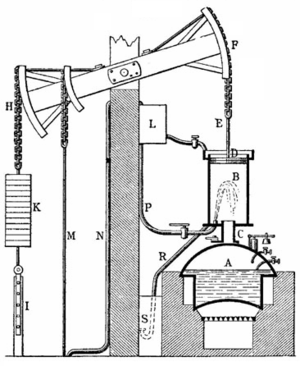
Den industrielle revolution / Opfindelser / Teknologiske fremskridt i Storbritannien / Dampkraft
Newcomens dampdrevne atmosfæriske maskine var den første maskine, som fungerede i praksis. Efterfølgende dampmaskiner kom til at drive den industrielle revolution fremad.
Den industrielle revolution var en periode fra omkring 1760 til et tidspunkt mellem 1820 og 1840, hvor store ændringer inden for landbrug, masseproduktion, minedrift og transport havde en dybtgående betydning for socioøkonomiske og kulturelle forhold i Storbritannien. Ændringerne spredte sig senere til hele Europa, Nordamerika og til sidst til resten af verden. Den industrielle revolution udgjorde et vendepunkt for menneskehedens samfund; Næsten alle aspekter af dagligdagen blev med tiden påvirket på den ene eller anden måde.